Cheshire County Council

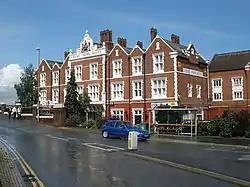
Crewe Arms Hotel: Council's usual meeting place until 1957

The first elections were held in January 1889 and the council formally came into being on 1 April 1889, on which day it held its first official meeting at Macclesfield Town Hall. There was a lengthy debate at that first meeting on where the council should hold its regular meetings, which concluded with a vote in favour of making Chester the regular meeting place. Despite that decision, the council subsequently used the Crewe Arms Hotel in Crewe for most meetings until 1957.